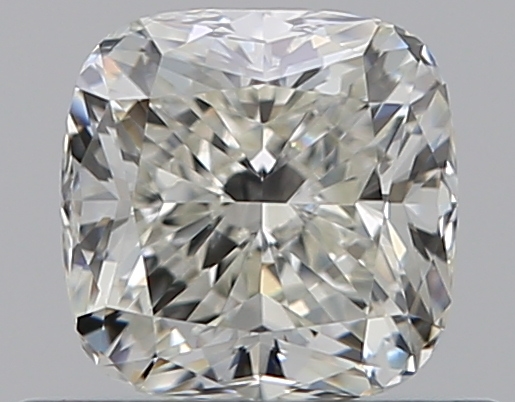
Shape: cushion
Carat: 0.5
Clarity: VS1
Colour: I
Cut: EX
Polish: EX
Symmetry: VG
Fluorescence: F
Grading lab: GIA
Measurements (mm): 4.5 x 4.48 x 3.04